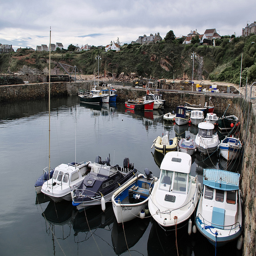
there are many boats that are docked together
A variety of boats sit on the water together.
A boatyard with several parked boats and other watercraft.
A group of boats lined up in a harbor.
A lot of boats parked in a large body of water.